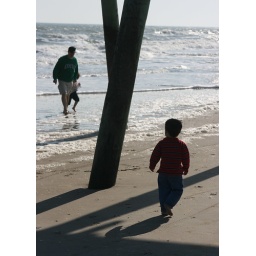
Maylie & Bill in the water and Greg on the sand